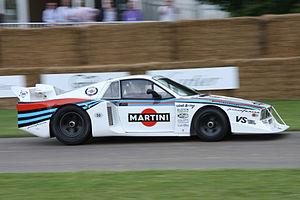
Le Championnat du monde des voitures de sport 1981 est la 29ᵉ saison du Championnat du monde des voitures de sport FIA ou Championnat du monde des pilotes et des marques, également connu sous le nom de Championnat du monde d'endurance. Il est ouvert aux voitures Groupe 6, Groupe 5 et IMSA GTX, bien qu'aucune de ces voitures n'ait été incluse dans le championnat constructeur WSC. Il s'est couru du 31 janvier 1981 au 27 septembre 1981, comprenant quinze courses, incluant les courses IMSA.